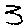
Label: 3